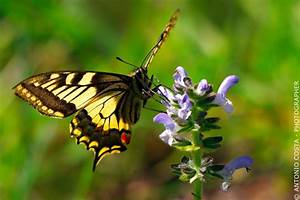
Label: farfalla